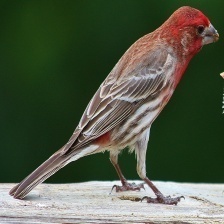
Species: HOUSE FINCH
Scientific name: HAEMORHOUS MEXICANUS
ImageNet parent category: house_finch